833rd Bombardment Squadron

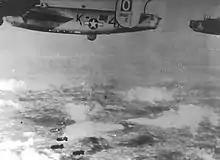
Squadron B-24s

The squadron arrived at its combat station, RAF Sudbury the following month. It flew its first combat mission on May 7. It conducted strategic bombing missions against industrial facilities, including oil refineries and petroleum storage facilities at Dollbergen, Hamburg and Merseburg and factories at Mannheim and Weimar. It also struck at transportation targets, such as marshalling yards near Köln, Mainz and Stuttgart; airfields at Kassel and Münster; and harbor installations at Bremen and Kiel. On 19 July 1944, along with the other B-24 units of the 92d Bombardment Wing, the squadron was taken off operations and began conversion to the Boeing B-17 Flying Fortress. This would mark the beginning of the change of the 3d Bombardment Division to an All-B-17 unit. The group completed its conversion and resumed operations by 1 August, while its Liberators were sent to depots in England for eventual transfer as replacements to 2d Bombardment Division groups.